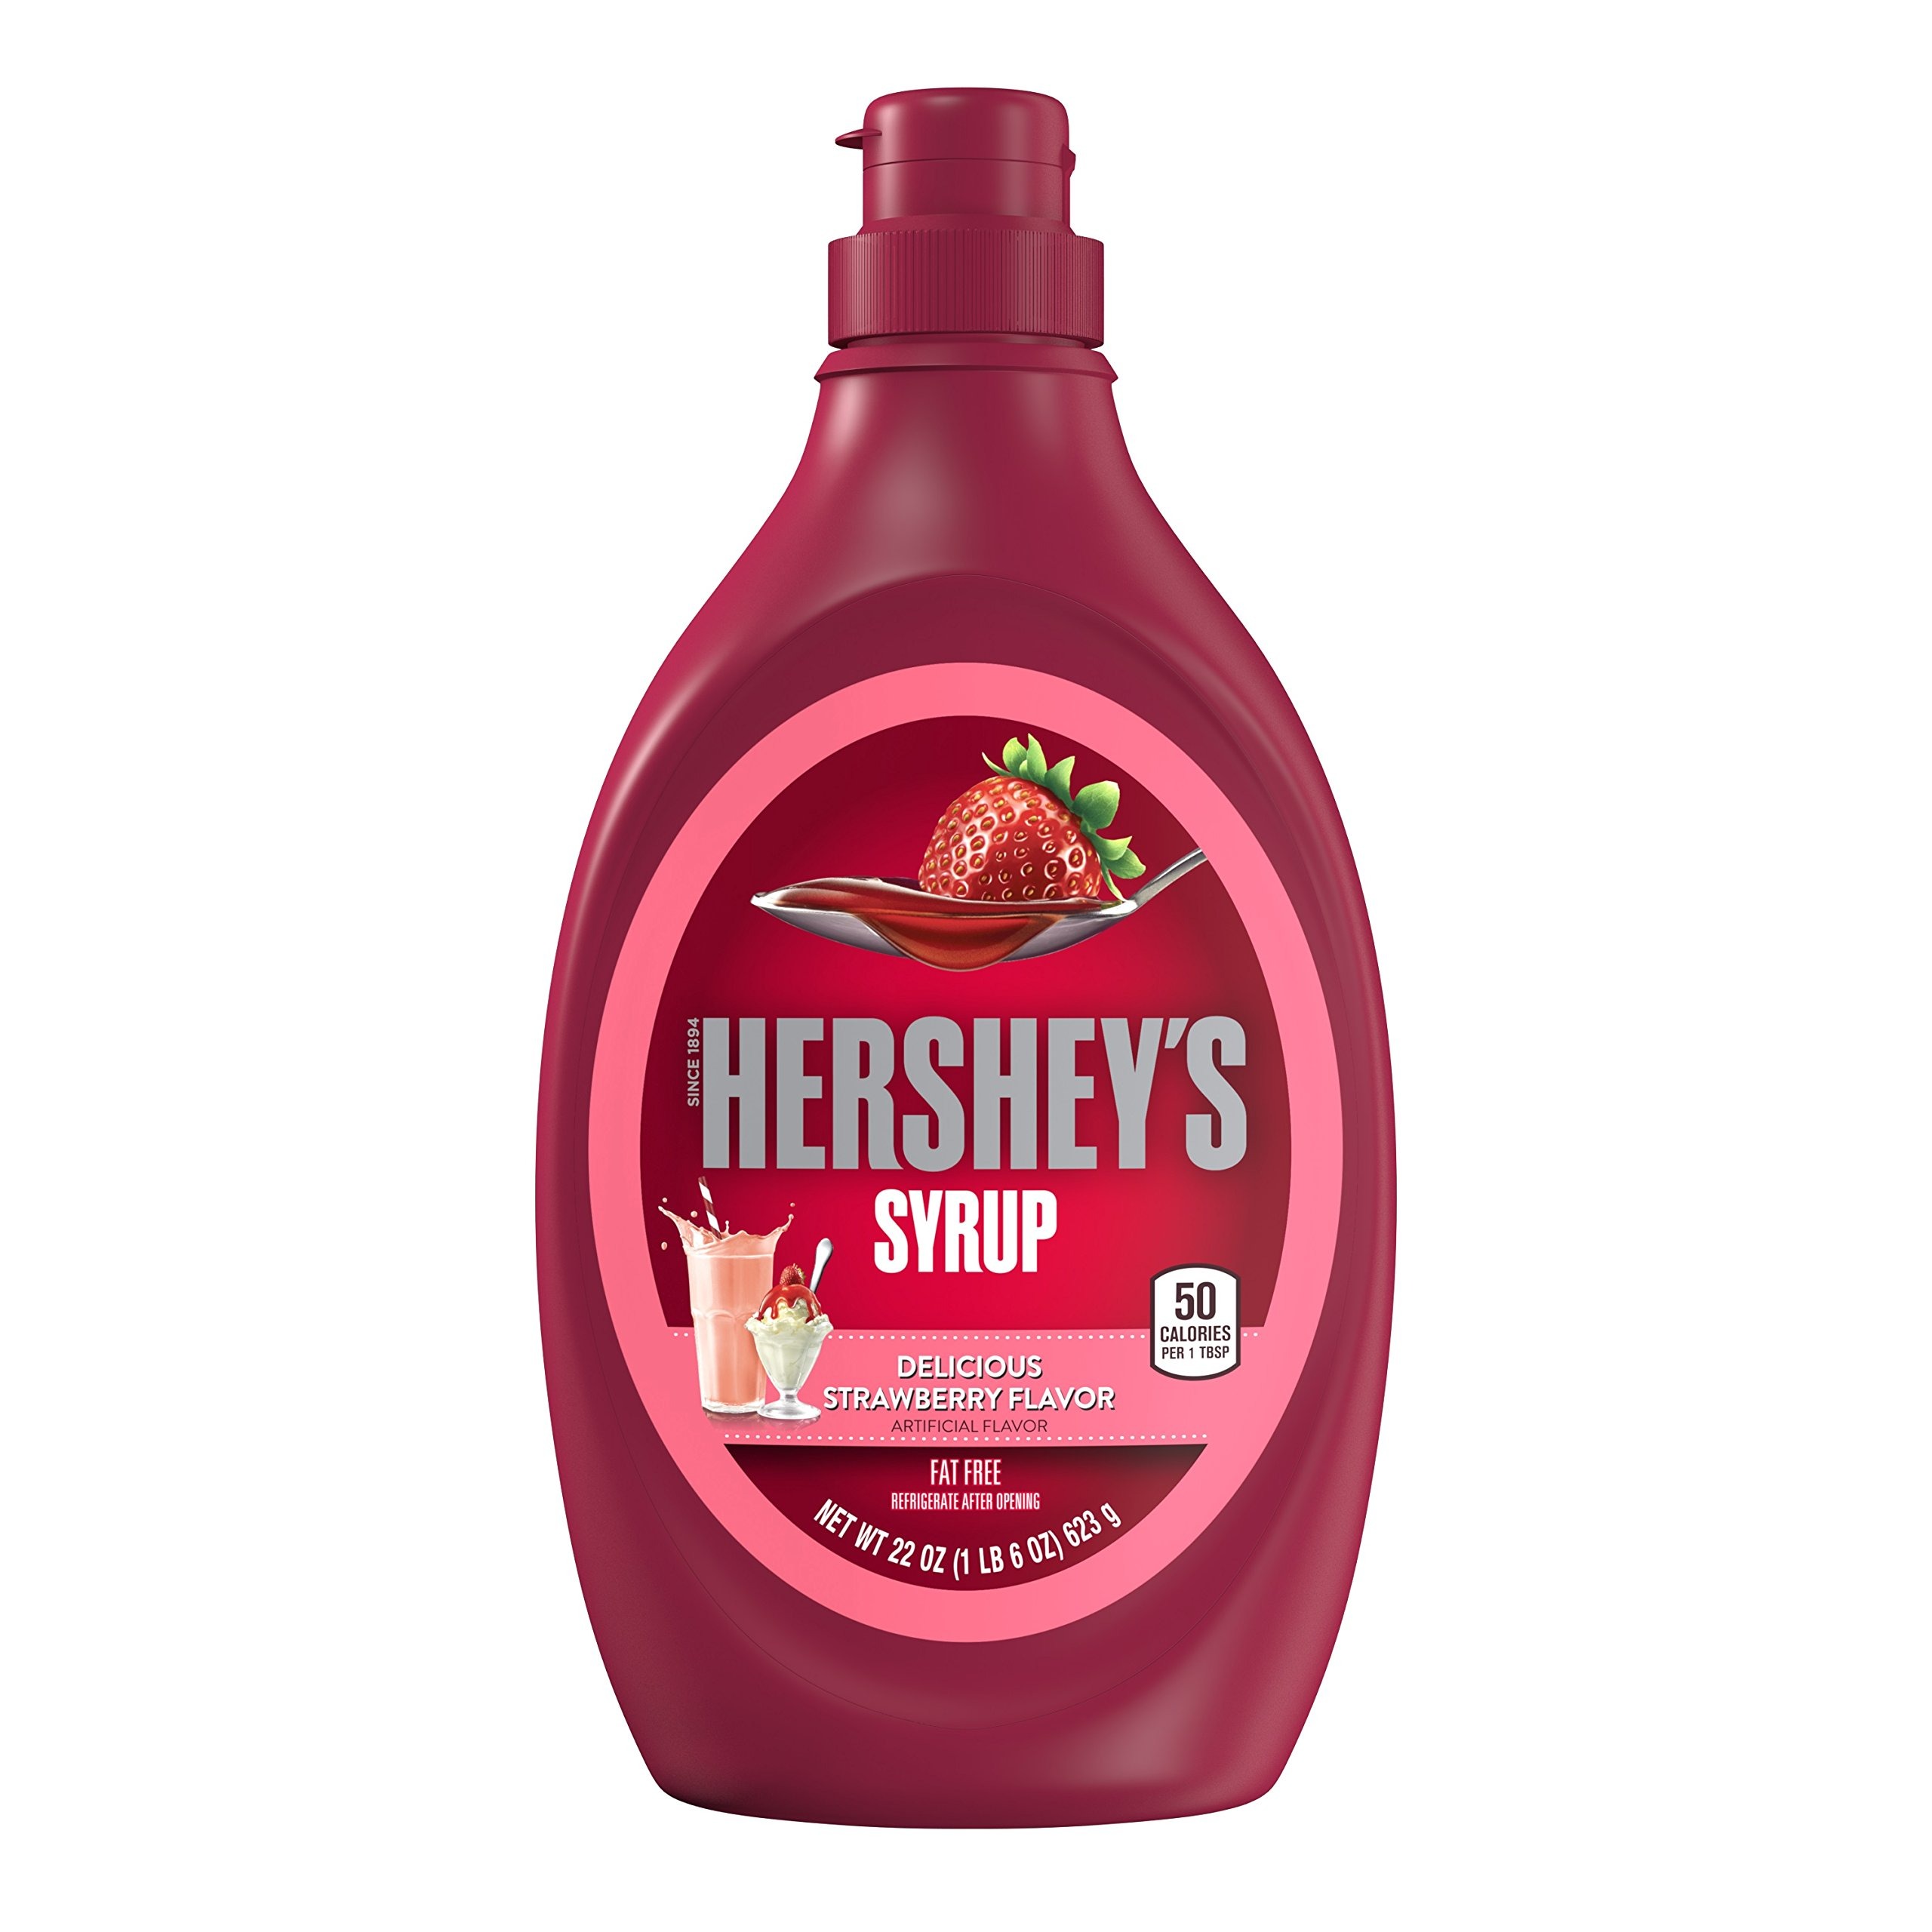
Item Name: HERSHEY'S Strawberry Syrup, 22 Ounce
Bullet Point 1: Pour on HERSHEY'S Syrup's rich, delicious strawberry flavor over favorite desserts.
Bullet Point 2: Enjoy genuine strawberry flavor in an easy-to-pour syrup perfect for a variety of snacks and treats.
Bullet Point 3: Drizzle this strawberry syrup over ice cream and fruit, stir into beverages, or add flavor to baked treats.
Bullet Point 4: HERSHEY'S Syrup is OU Certified as a Kosher dairy product, and is a gluten-free and fat-free food. Easily pour over desserts with the flip-top lid that seals in freshness, and place in the refrigerator after opening.
Bullet Point 5: This product ships as one 22-ounce bottle.
Value: 22.0
Unit: FL OZ

Price: 4.41